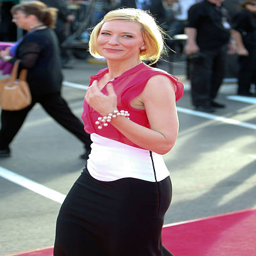
actor , who plays film character , arrives world premiere .